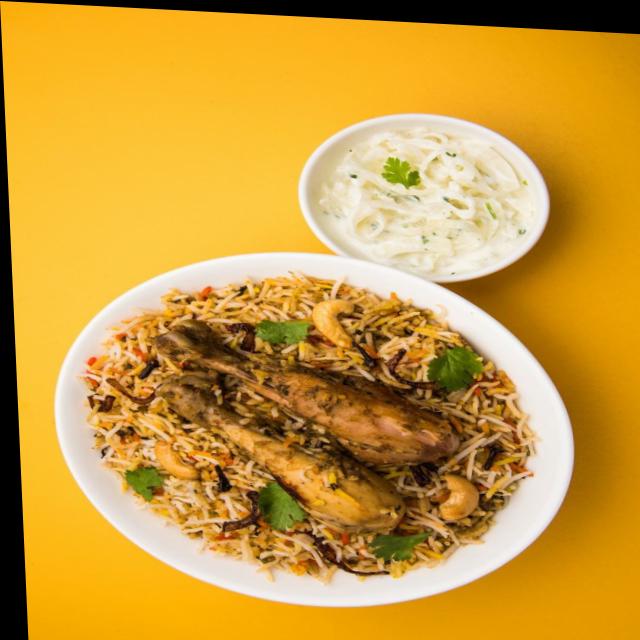
Dish: biryani